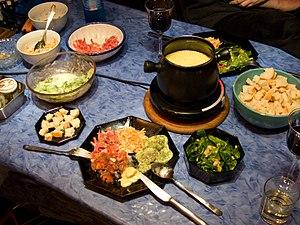
Le comtés-rhodaniens, appelé vin de pays des Comtés Rhodaniens jusqu'en 2009, est un vin français d'indication géographique protégée régionale produit sur l'ensemble de la moyenne vallée du Rhône en France.